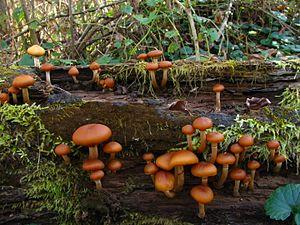
Le genre Kuehneromyces comprend quatre espèces de champignons basydiomycètes de la famille des Strophariaceae. Les espèces du genre sont grégaires et ses individus connés, cespiteux et fasciculés. L'espèce la plus connue est une espèce européenne, Kuehneromyces mutabilis, la pholiote changeante, excellent comestible, mais dont la morphologie proche de celle de Galerina marginata, champignon mortel qui contient les mêmes amatoxines mortelles que l'Amanite phalloïde, doit inciter les récolteurs à être très prudents.